Elin Wägner

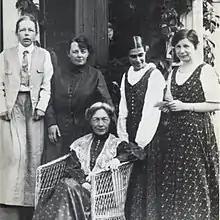
1920s feminists Left to right: Elisabeth Tamm, Ada Nilsson, Kerstin Hesselgren (sitting), Honorine Hermelin and Elin Wägner

Wägner was the launching editor of the weekly political magazine "Tidevarvet" and headed the magazine from 1924 to 1927. A prolific writer, Wägner wrote novels, articles in various daily newspapers and screenplays for a number of films. Among Wägner's most popular novels — which continue to be read — are: "Norrtullsligan" ("Men and Other Misfortunes", 1908), "Pennskaftet" ("The Penholder", 1910), "Åsa-Hanna" (1918), "Kvarteret Oron" ("Stormy Corner", 1919), "Silverforsen" ("The Silver Rapids", 1924), "Vändkorset" ("The Turnstile", 1934), "Väckarklocka" ("Alarm Clock", 1941) and "Vinden vände bladen" ("The Wind Turned The Pages", 1947). Her three novels "Dialogen fortsätter", 1932, "Genomskådad", 1937, and "Hemlighetsfull", 1938, are credited with projecting her pacifist stance foreseeing the threat of further war. Her 1941 non-fiction title "Väckarklocka" (Alarm Clock) foresees environmental issues, but it was her biography of Selma Lagerlöf that is credited with winning her a place at the prestigious Swedish Academy.